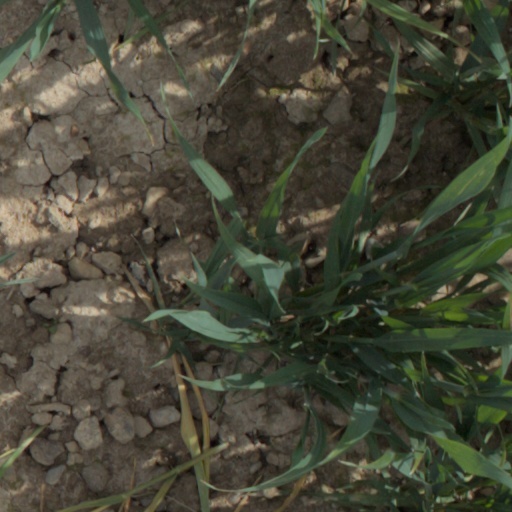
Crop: wheat